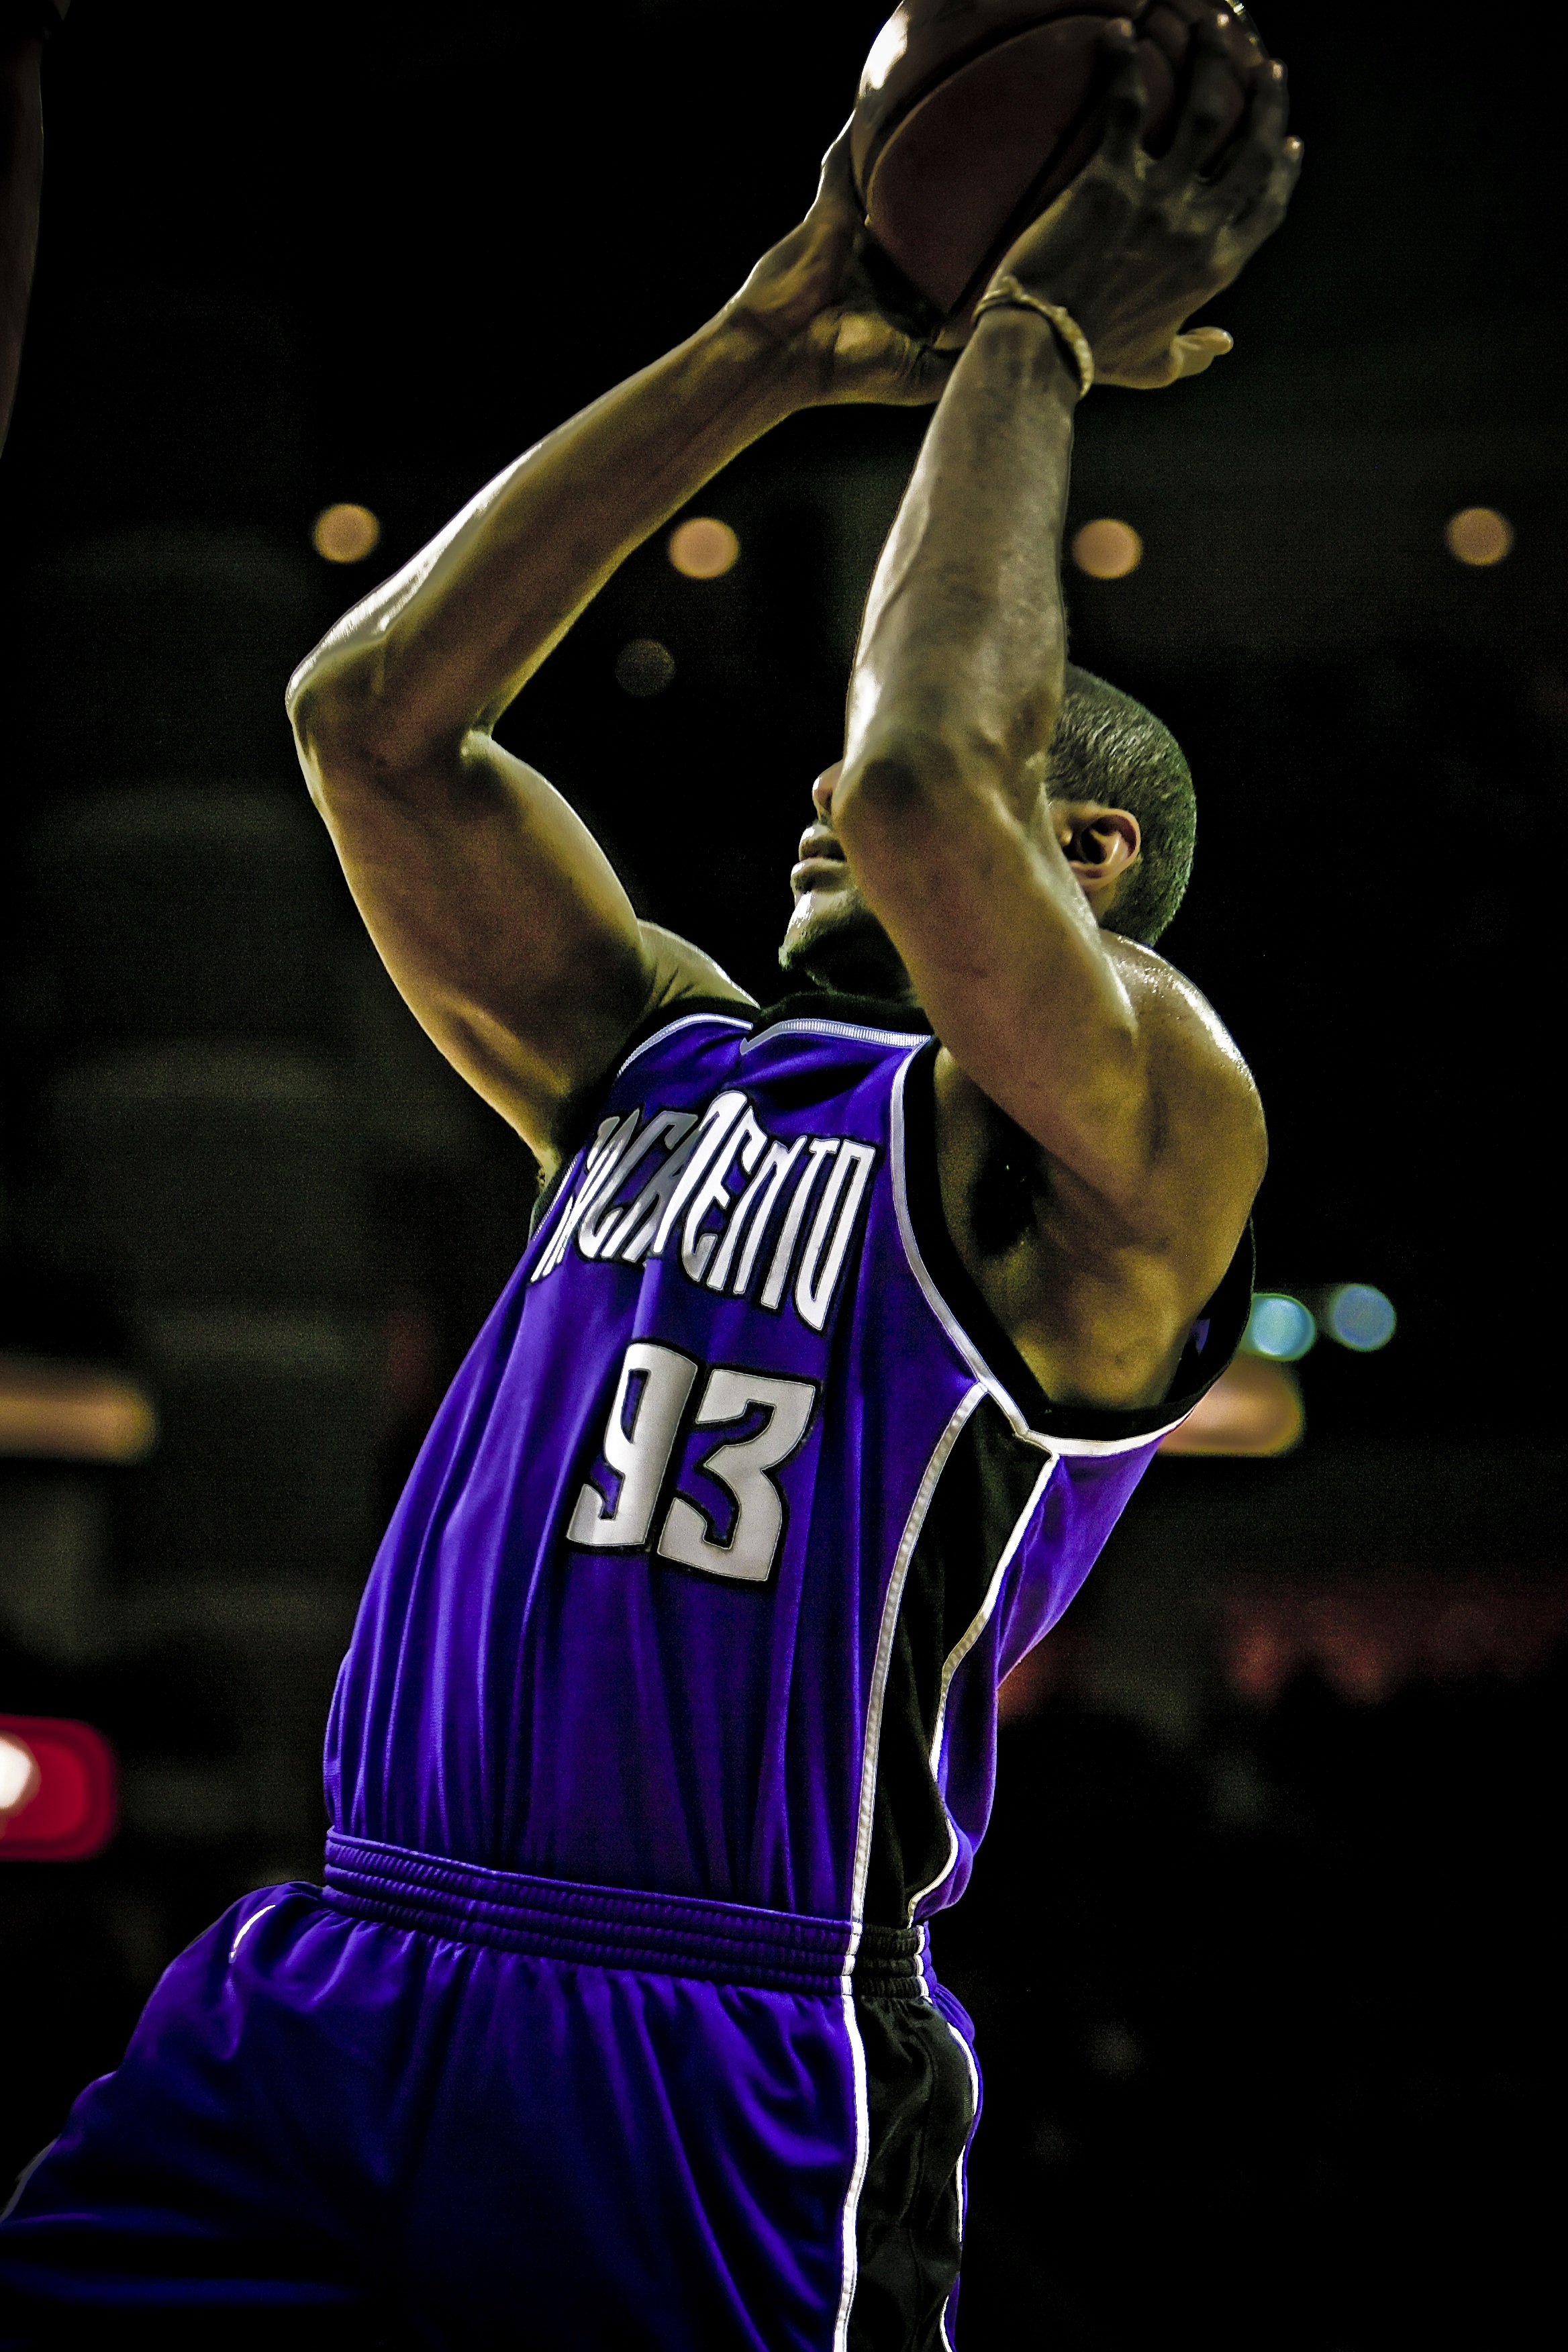
sport, game, play, jump, basketball, athletic, action, professional, player, competition, sports, ball, shot, pro, strong, athlete, score, football player, scoring, basketball player, jump shot, basketball moves, slam dunk